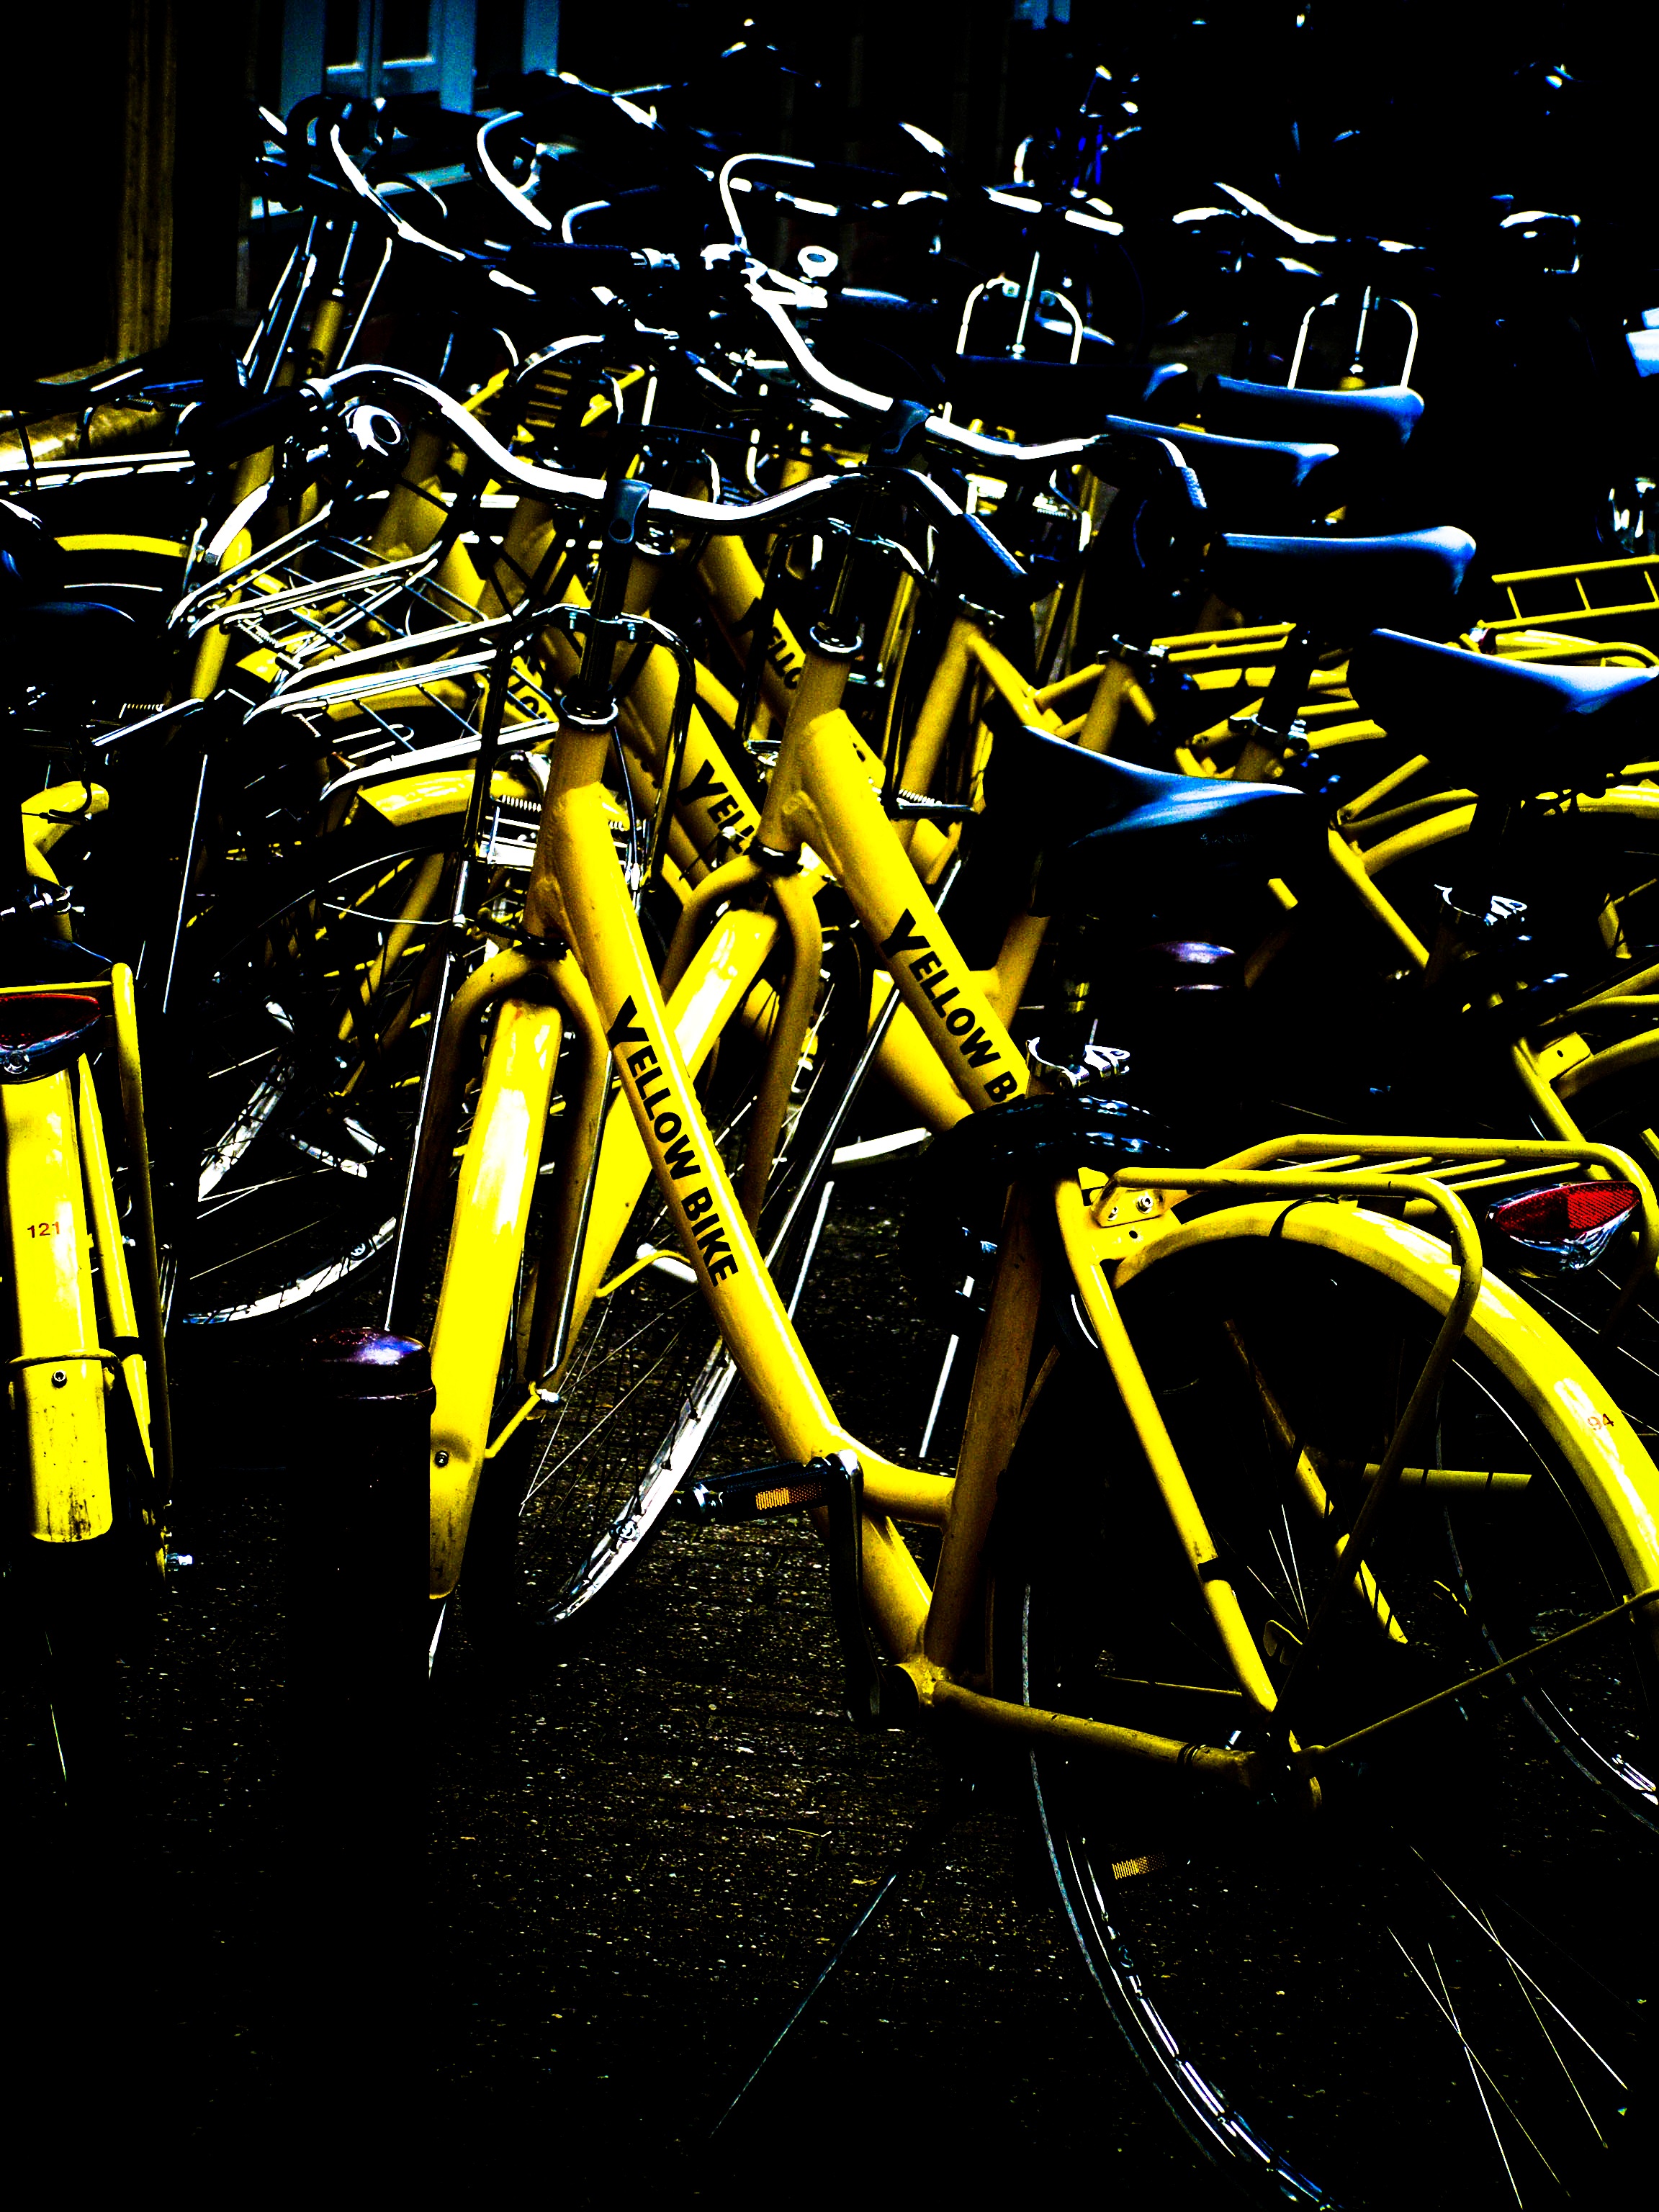
street, night, bicycle, city, urban, travel, transportation, vehicle, grunge, yellow, sports equipment, art, holland, amsterdam, netherlands, illustration, dutch, biking, bikes